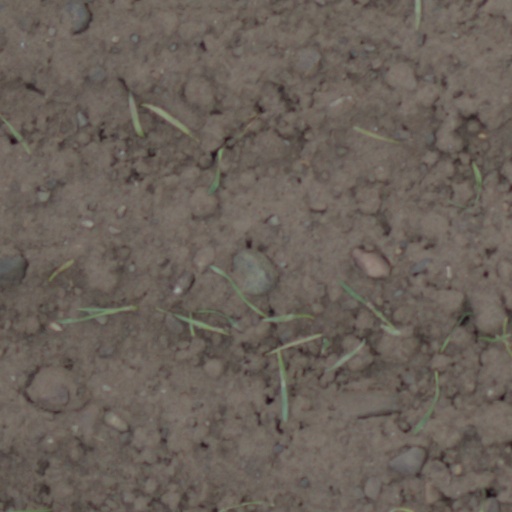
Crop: wheat